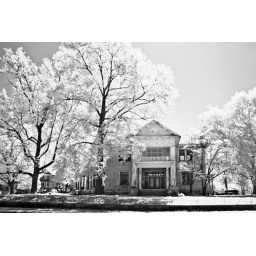
Historic plantation house in Bessemer using infra red filter.